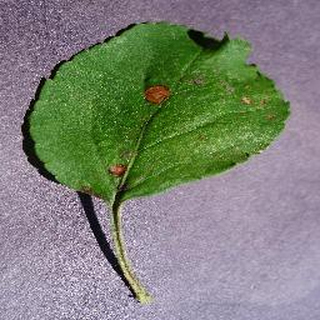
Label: apple_black_rot